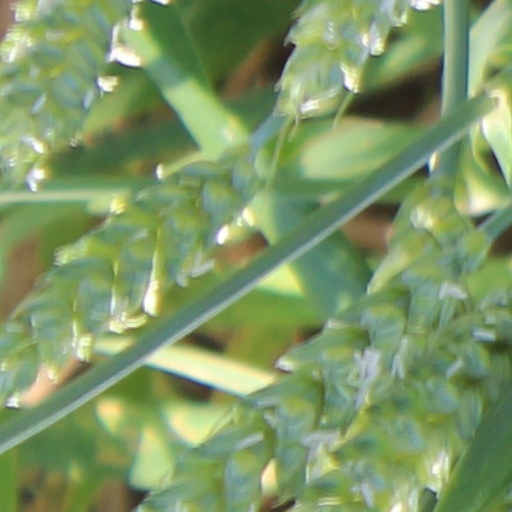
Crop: wheat